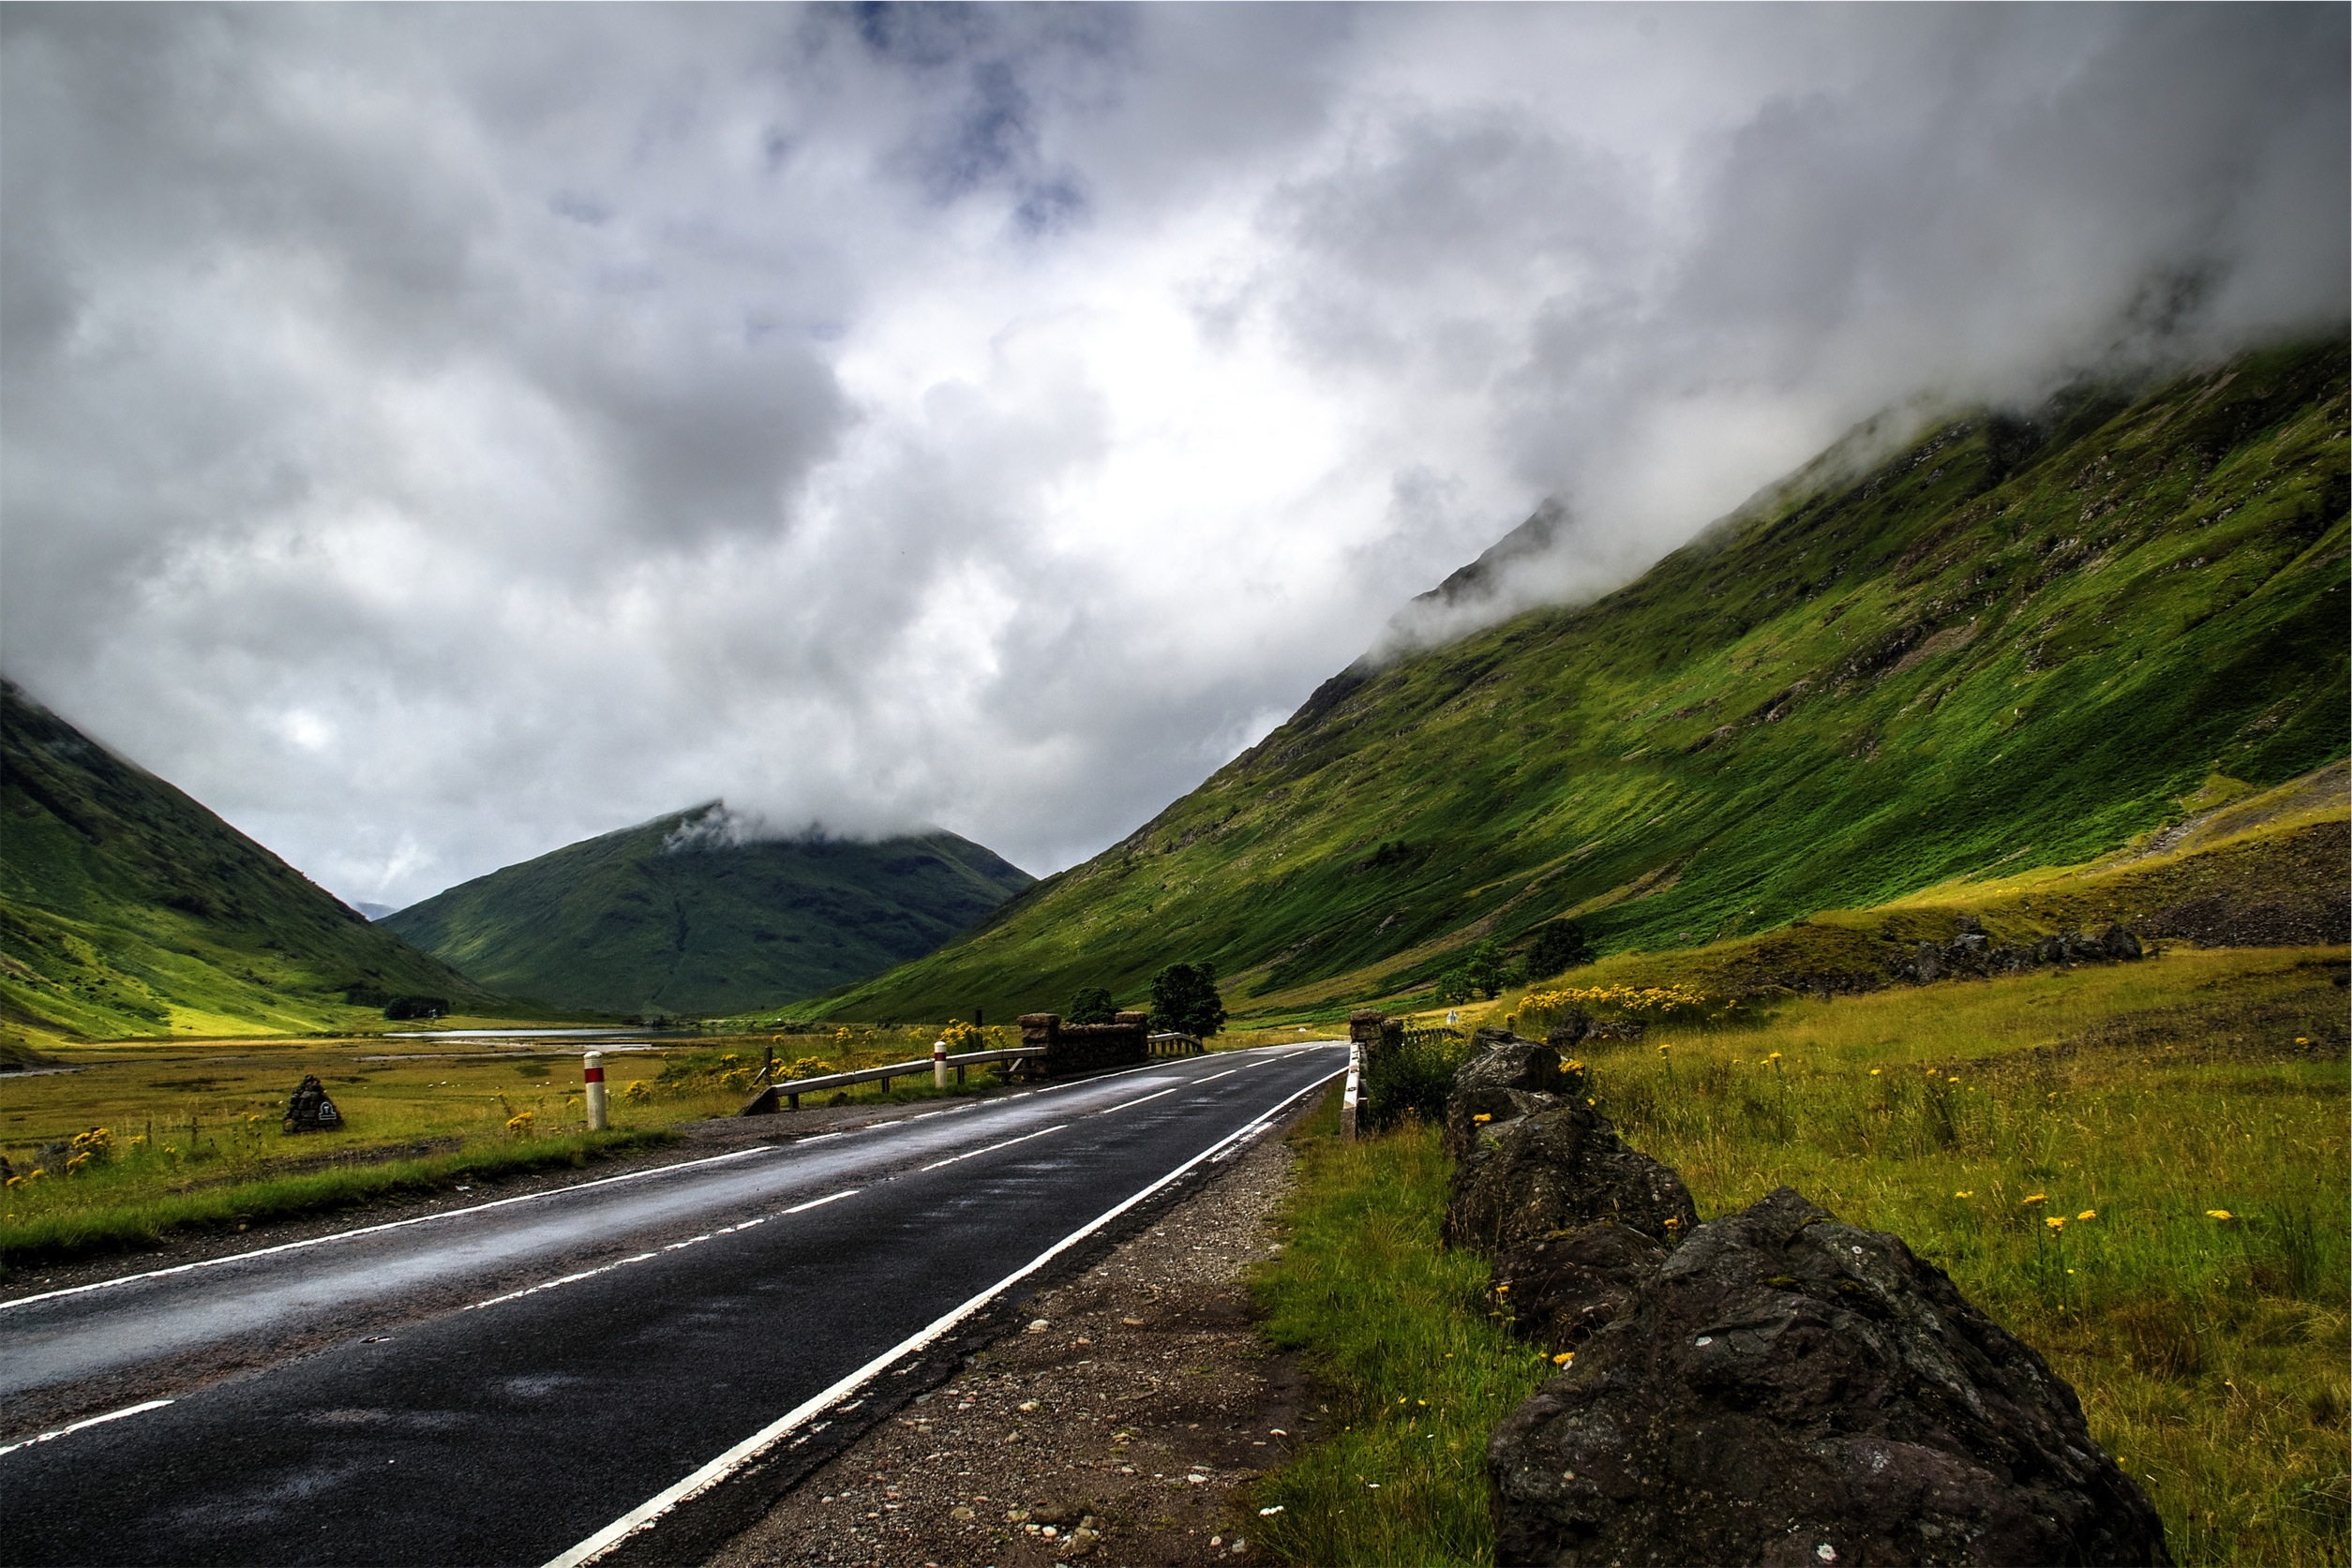
landscape, nature, mountain, cloud, sky, road, street, cloudy, morning, hill, highway, valley, mountain range, asphalt, freeway, green, lush, weather, fjord, highland, hills, rainy, mountains, alps, infrastructure, fell, loch, slopes, rural area, mountain pass, meteorological phenomenon, atmospheric phenomenon, mountainous landforms